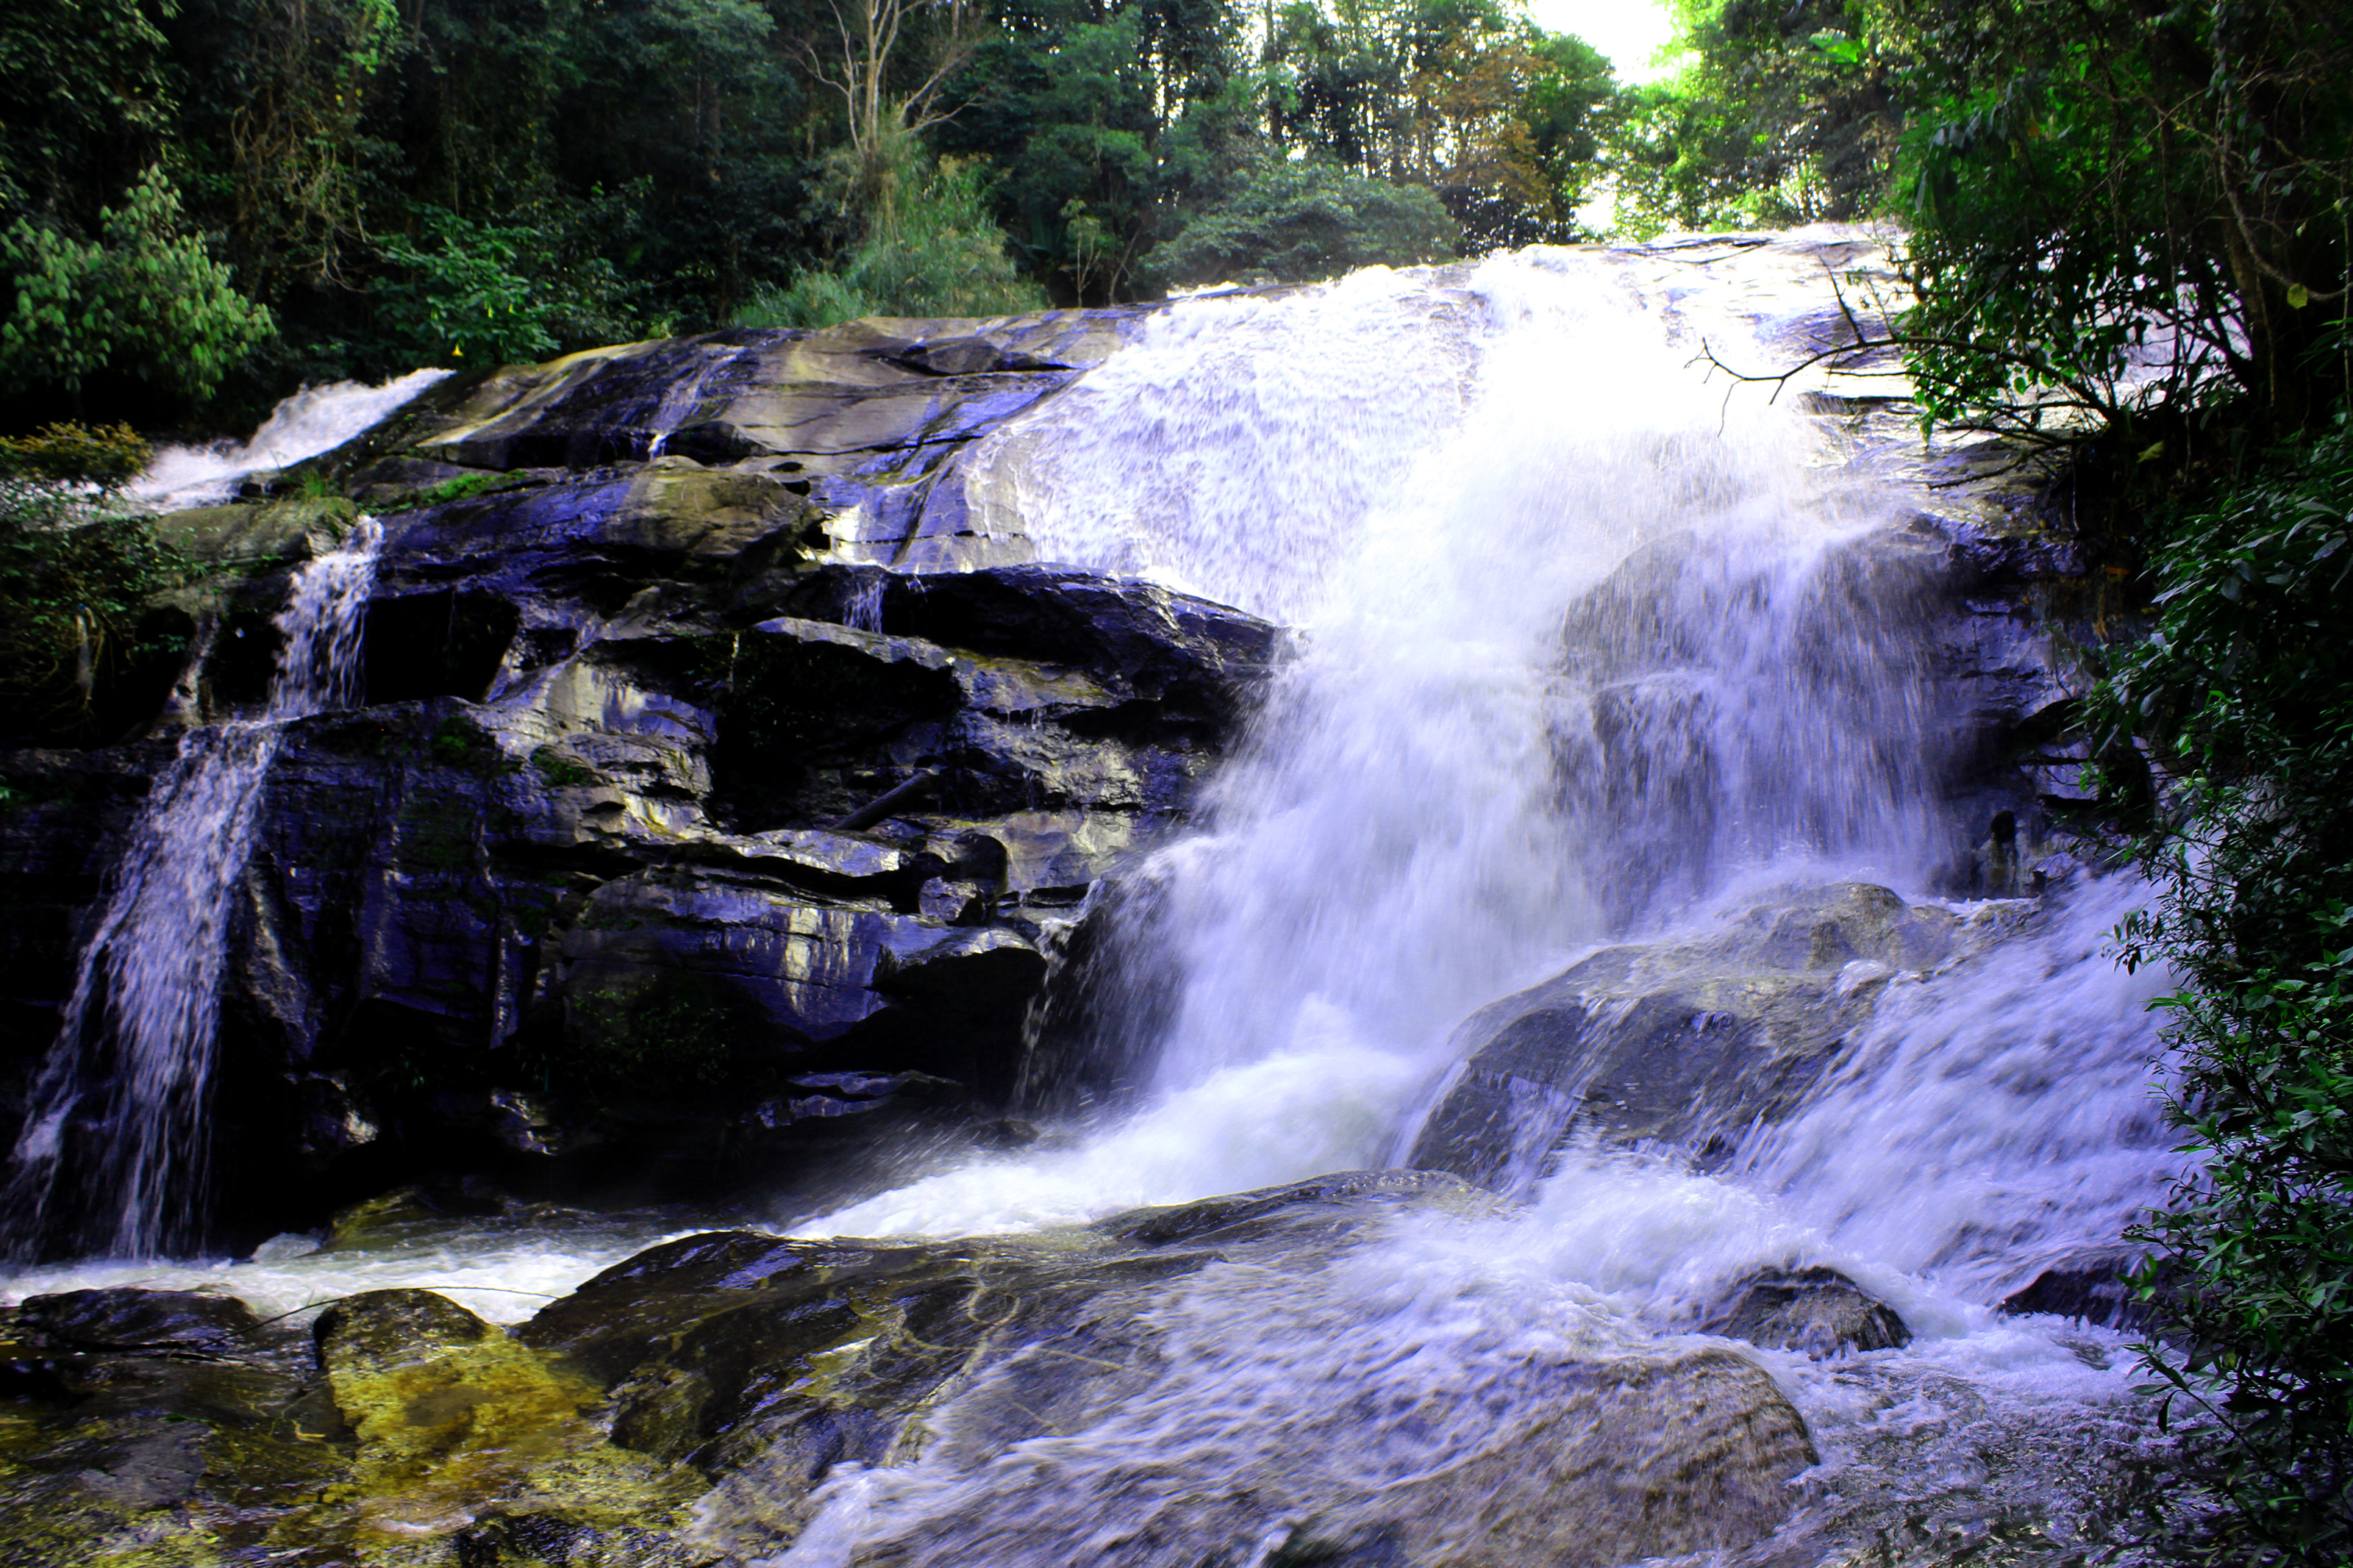
chiang, forest, green, hard, mountains, national, north, park, rain, refreshing, thai, thailand, trees, waterfall, water spray, wet, yosemite, water resources, body of water, natural landscape, nature, watercourse, water, nature reserve, stream, vegetation, chute, creek, biome, riparian zone, valdivian temperate rain forest, state park, mountain river, wilderness, rainforest, tropical and subtropical coniferous forests, old growth forest, riparian forest, jungle, water feature, river, stream bed, rapid, hill station, fluvial landforms of streams, ravine, tree, arroyo, landscape, temperate broadleaf and mixed forest, moss, plant, national park, rock, wasserfall, spring, tributary